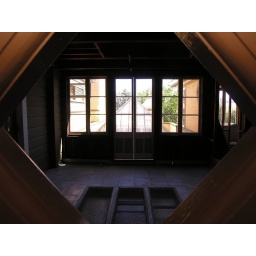
Window to windows in the floor